Ann Bates

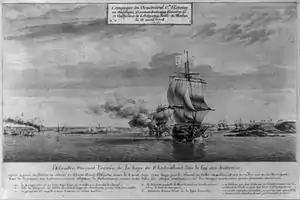
Entry of the French squadron in Newport Bay, Aug. 8, 1778 (drawing by Pierre Ozanne, 1778)

On June 29, 1778, Bates left New York City for her first mission after only one day of training. She traveled to Washington's camp in White Plains, New York under the name "Mrs. Barnes." Because she was familiar with the artillery, she was able to relay valuable information about the Americans' materials and strategy. The mission was to identify a disloyal soldier in Washington's camp who could provide the British with intelligence, but Bates was unable to find someone willing. She instead listened in on many conversations and counted artillery pieces on the camp. At George Washington's camp in White Plains, American troops were planning the Rhode Island Campaign. She recorded intelligence on American movement into Rhode Island.